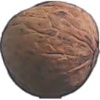
Label: walnut